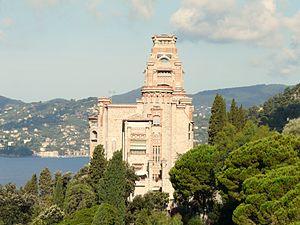
Sem Benelli est un dramaturge, essayiste et librettiste italien. Il a fourni les textes pour plusieurs opéras italiens notoires.